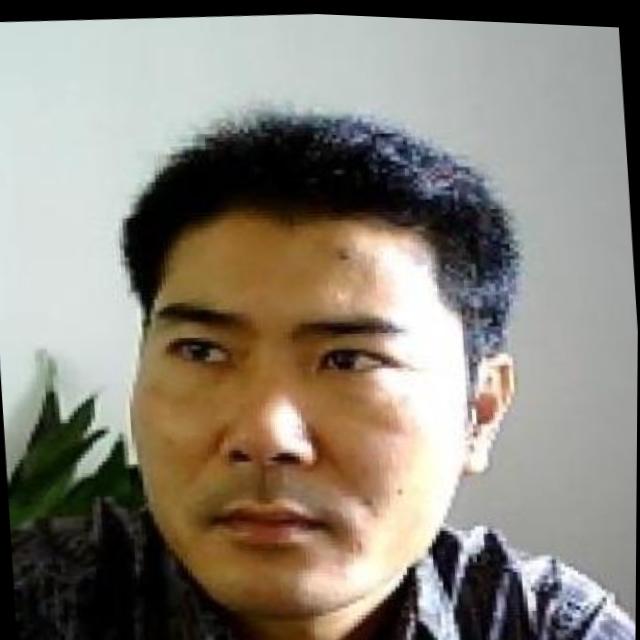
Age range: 21-44